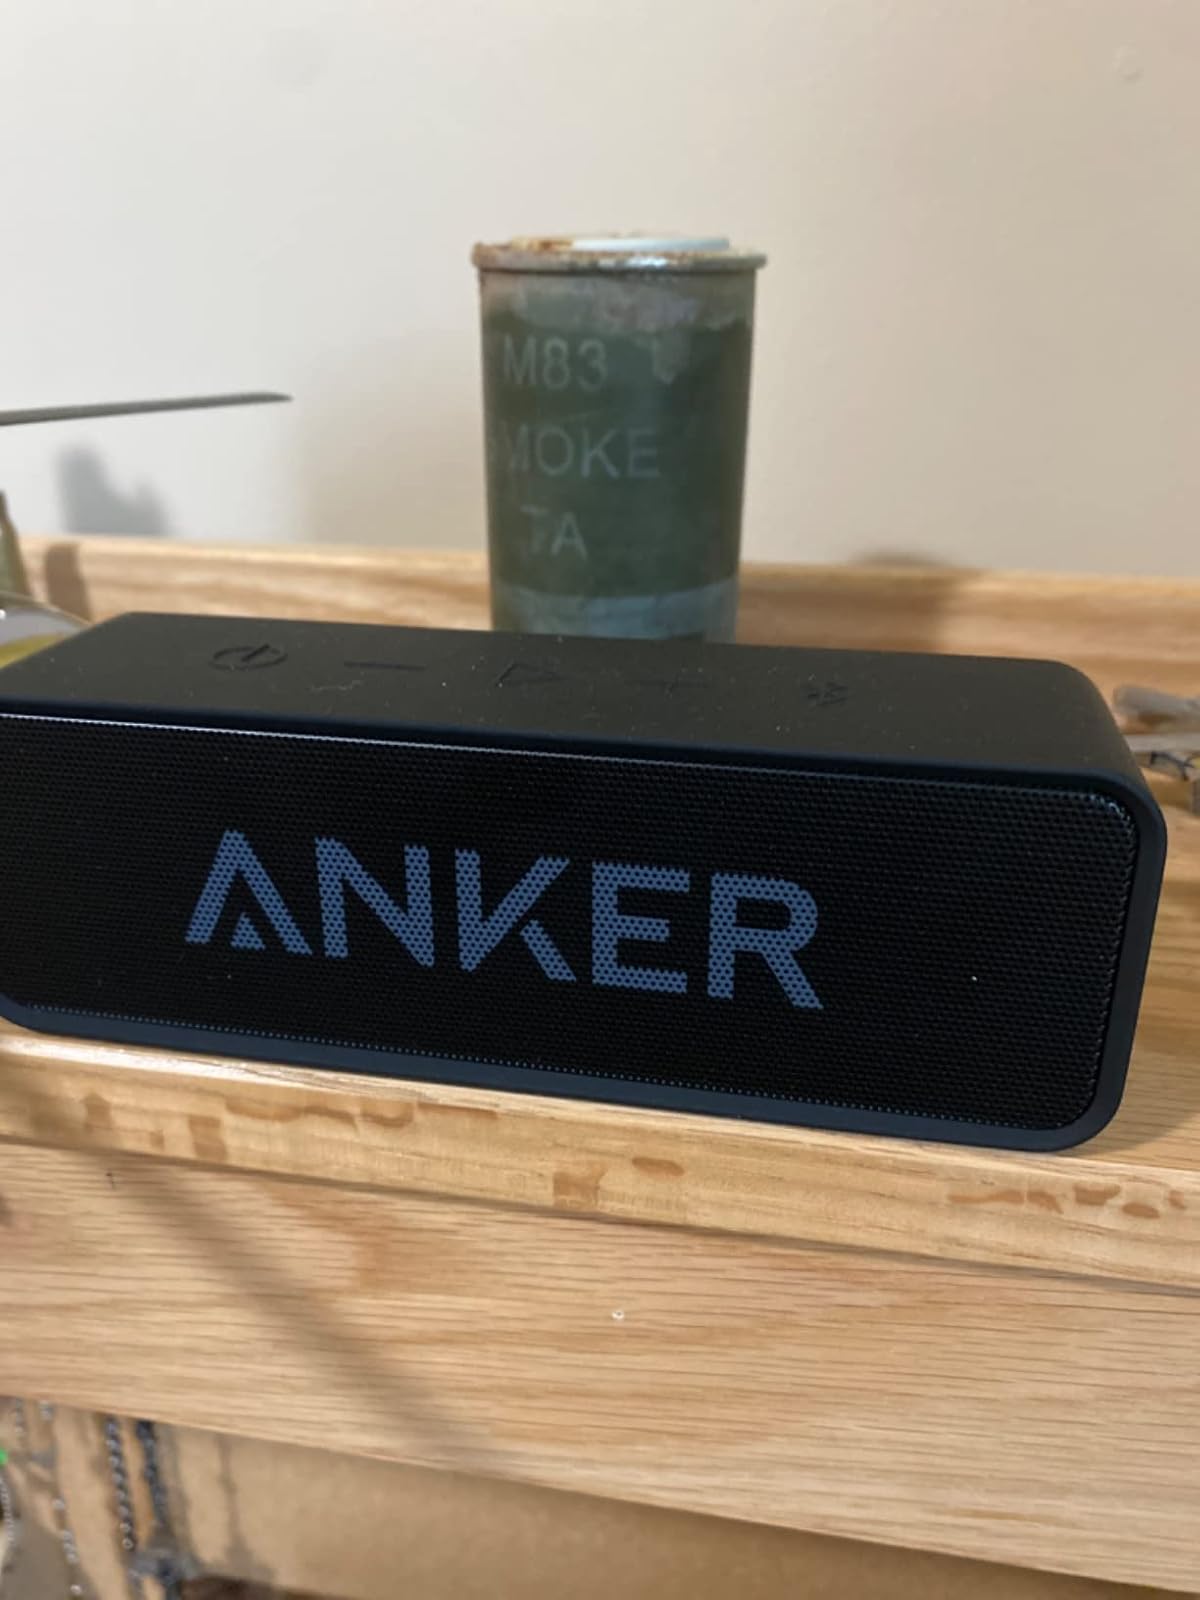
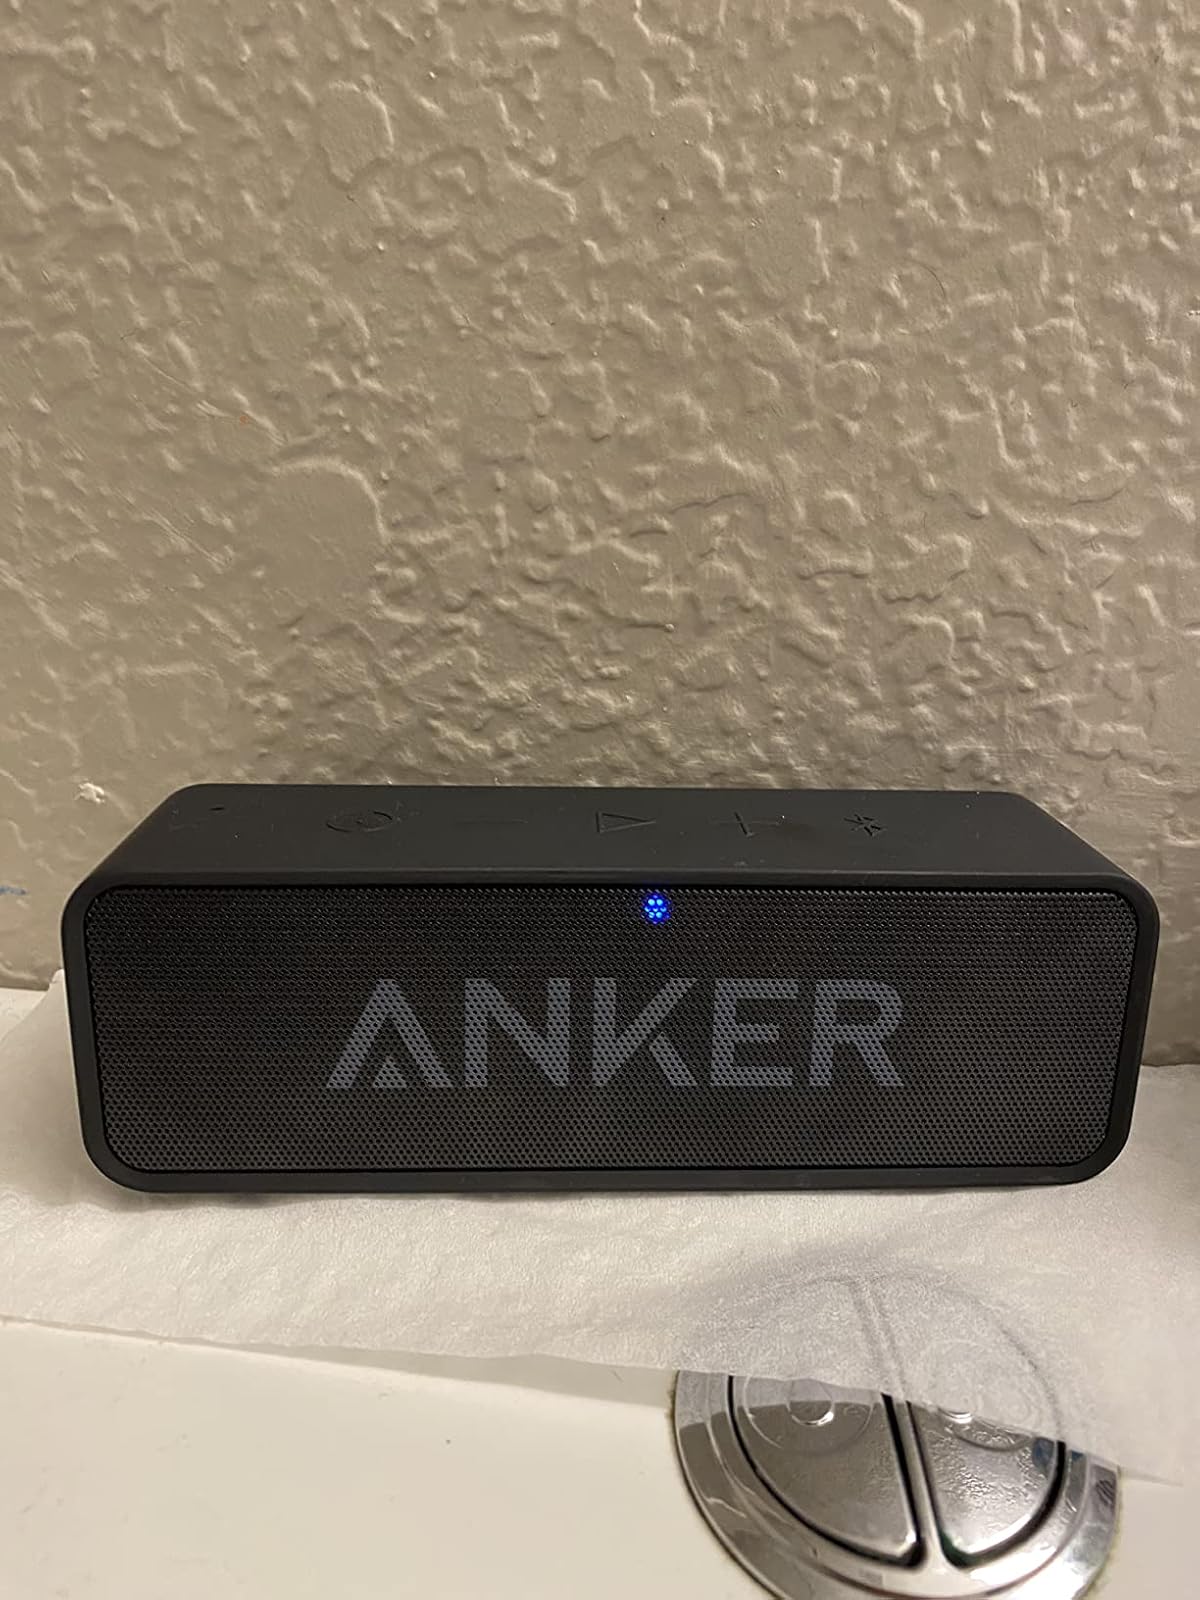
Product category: speaker
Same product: yes